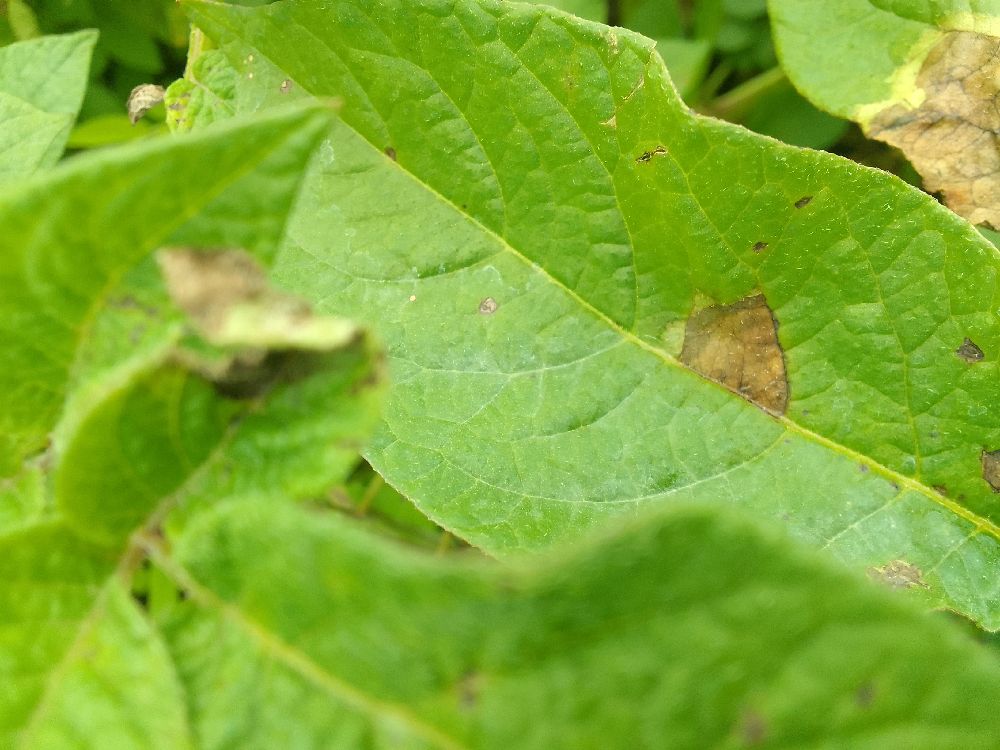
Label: Late blight